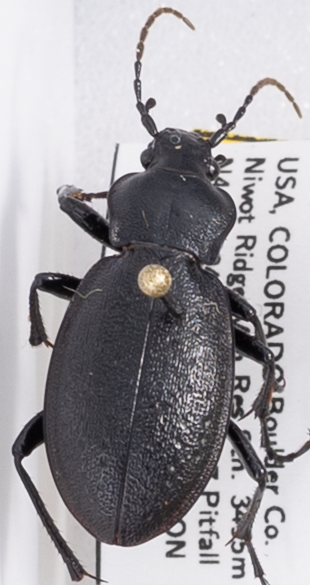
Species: Carabus taedatus
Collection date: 2023-06-27
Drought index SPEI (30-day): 1.766
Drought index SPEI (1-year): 0.422
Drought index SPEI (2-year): -0.048